Myrtle Cook

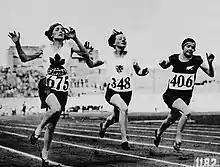
Cook (left, #675), winning in a preliminary heat in the women's 100 m race against Norma Wilson of New Zealand and Bets ter Horst of Netherlands on July 30, 1928, at the 1928 Summer Olympic Games.

Myrtle Alice Cook (also competed as Myrtle McGowan) (January 5, 1902March 18, 1985) was a Canadian athlete who won the gold medal in the women's 4 × 100 metres at the 1928 Summer Olympics.